Epodes (Horace)

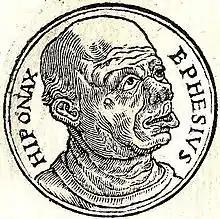
The archaic poet Hipponax was a major influence on Horace's "Epodes". The image shows him as imagined by the 16th-century humanist Guillaume Rouillé.

The "Epodes" situate themselves in the tradition of iambic poetry going back to the lyric poets of archaic Greece. In the following quotation from his "Epistles", Horace identifies the poet Archilochus of Paros as his most important influence: